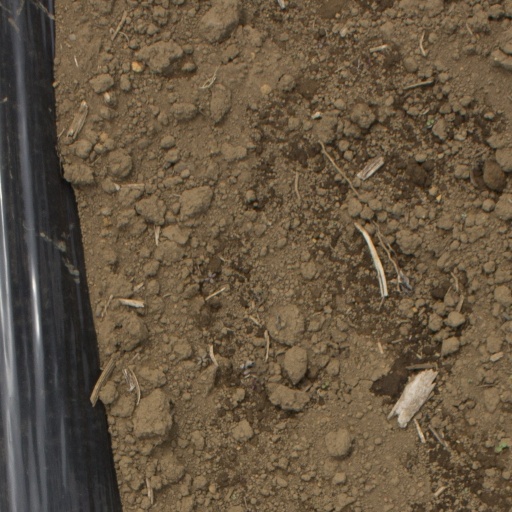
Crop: Jerusalem artichoke